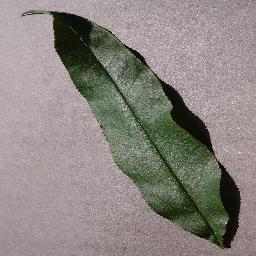
Label: Peach___healthy